George Evans (explorer)

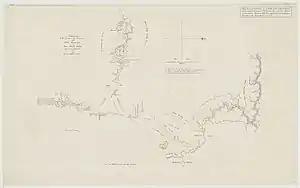
Country West of the Blue Mountains, GW Evans, 1815

On 13 November 1813 Governor Lachlan Macquarie sent Evans across the Blue Mountains into the Wiradjuri nation of central-western New South Wales to confirm the findings of the exploration party of Blaxland, Lawson, and Wentworth. He was the first European to record meeting with the Wiradjuri people of the region.